History of Poland during the Jagiellonian dynasty

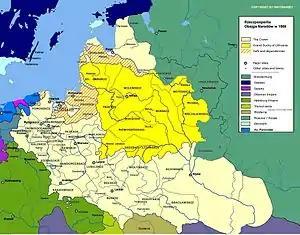
Rzeczpospolita in 1569; the Grand Duchy of Lithuania, having lost lands to the Russian state and to Lithuania's partner Poland, is much smaller than a hundred years earlier

The Peace of Thorn of 1466 reduced the Teutonic Knights, but brought no lasting solution to the problem they presented for Poland and their state avoided paying the prescribed tribute. The chronically difficult relations had gotten worse after the 1511 election of Albrecht as Grand Master of the Order. Faced with Albrecht's rearmament and hostile alliances, Poland waged a war in 1519; the war ended in 1521, when mediation by Charles V resulted in a truce. As a compromise move Albrecht, persuaded by Martin Luther, initiated a process of secularization of the Order and the establishment of a lay duchy of Prussia, as Poland's dependency, ruled by Albrecht and afterwards by his descendants. The terms of the proposed pact immediately improved Poland's Baltic region situation, and at that time also appeared to protect the country's long-term interests. The treaty was concluded in 1525 in Kraków; the remaining state of the Teutonic Knights (East Prussia centered on Königsberg) was converted into the Protestant (Lutheran) Duchy of Prussia under the King of Poland and the homage act of the new Prussian duke in Kraków followed.